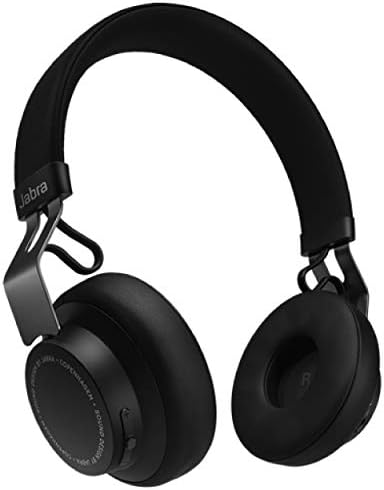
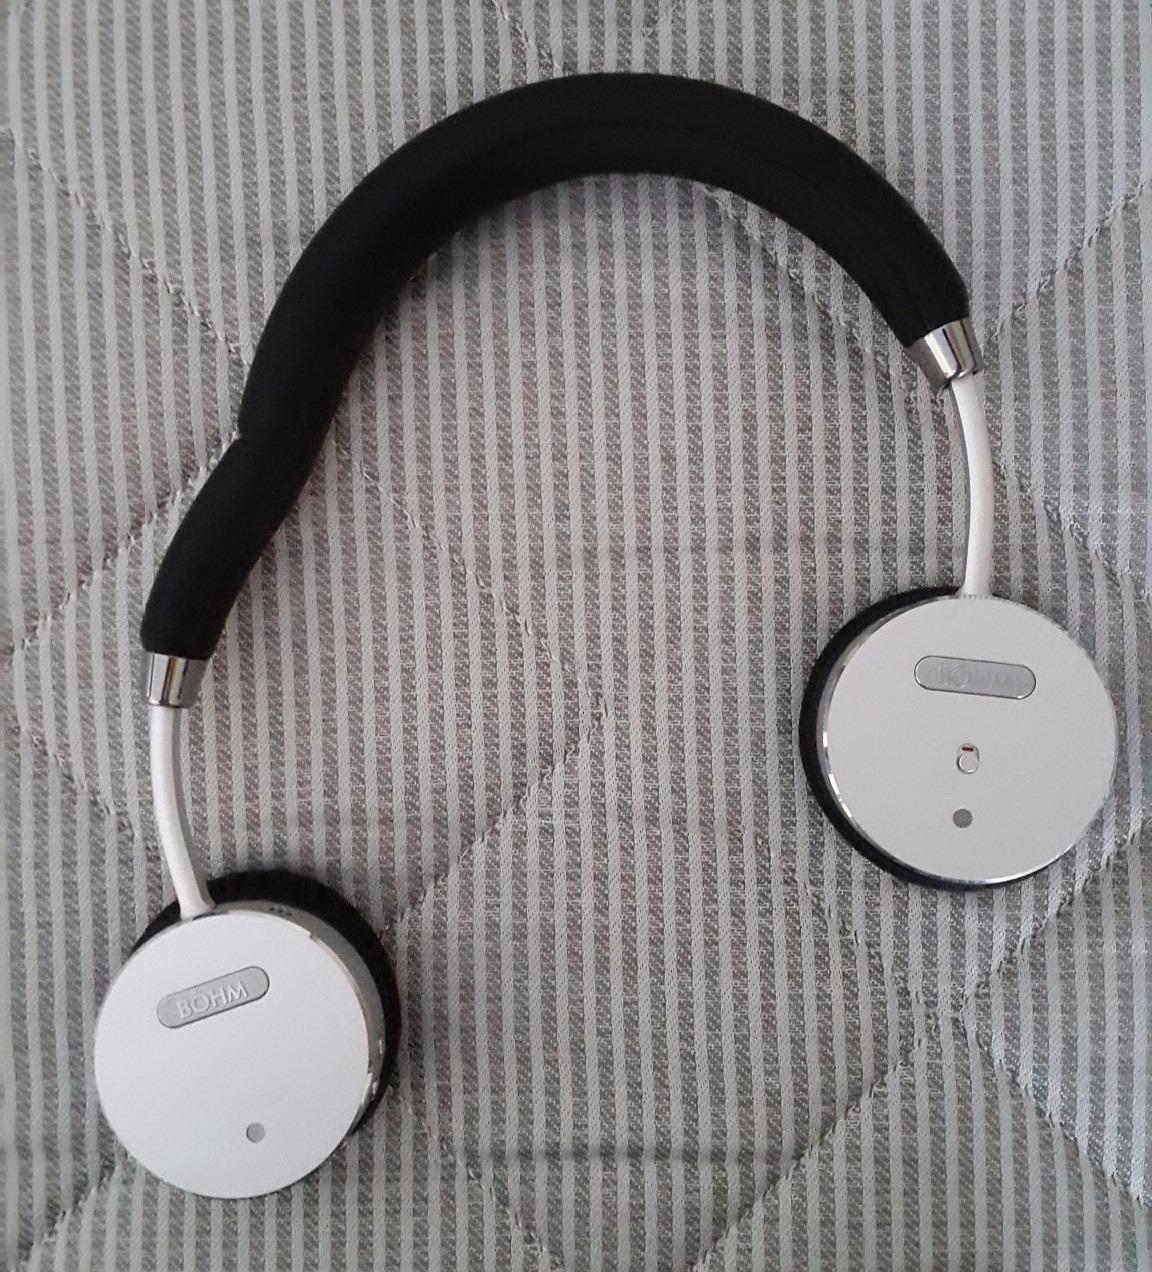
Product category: headphones
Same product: no